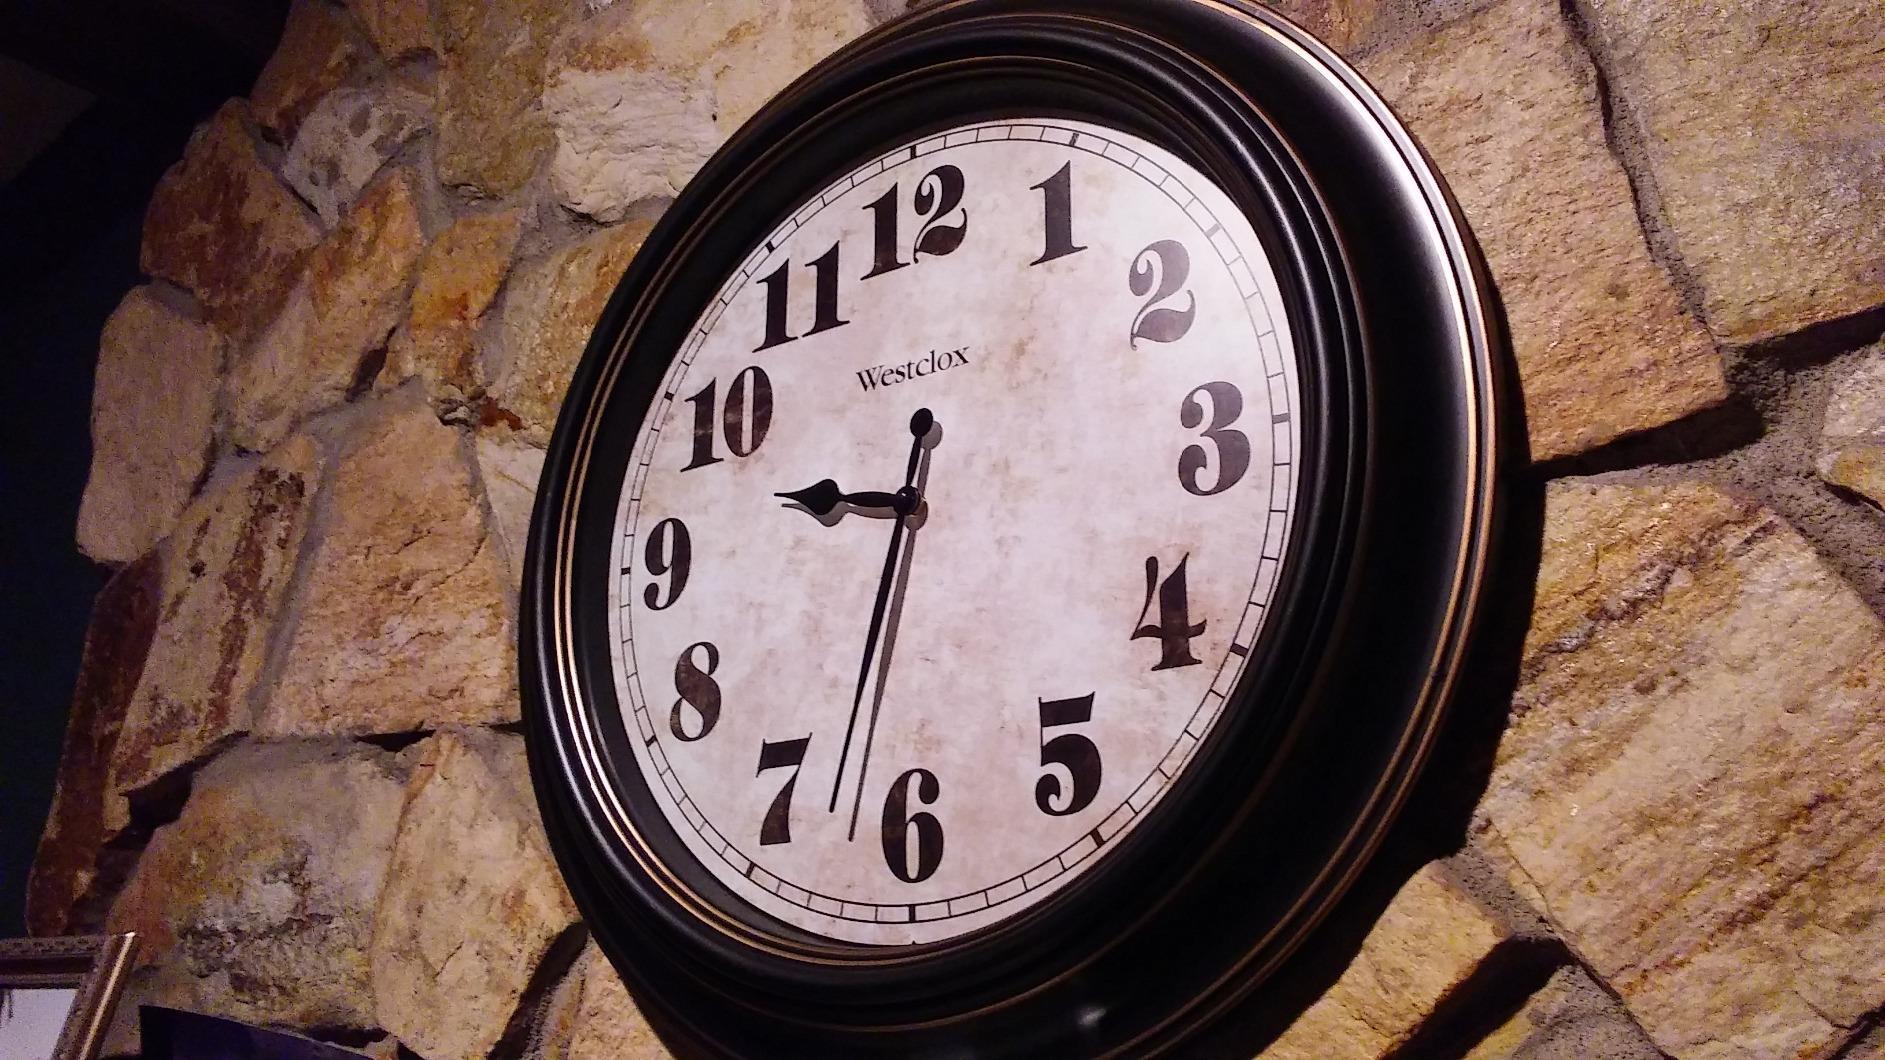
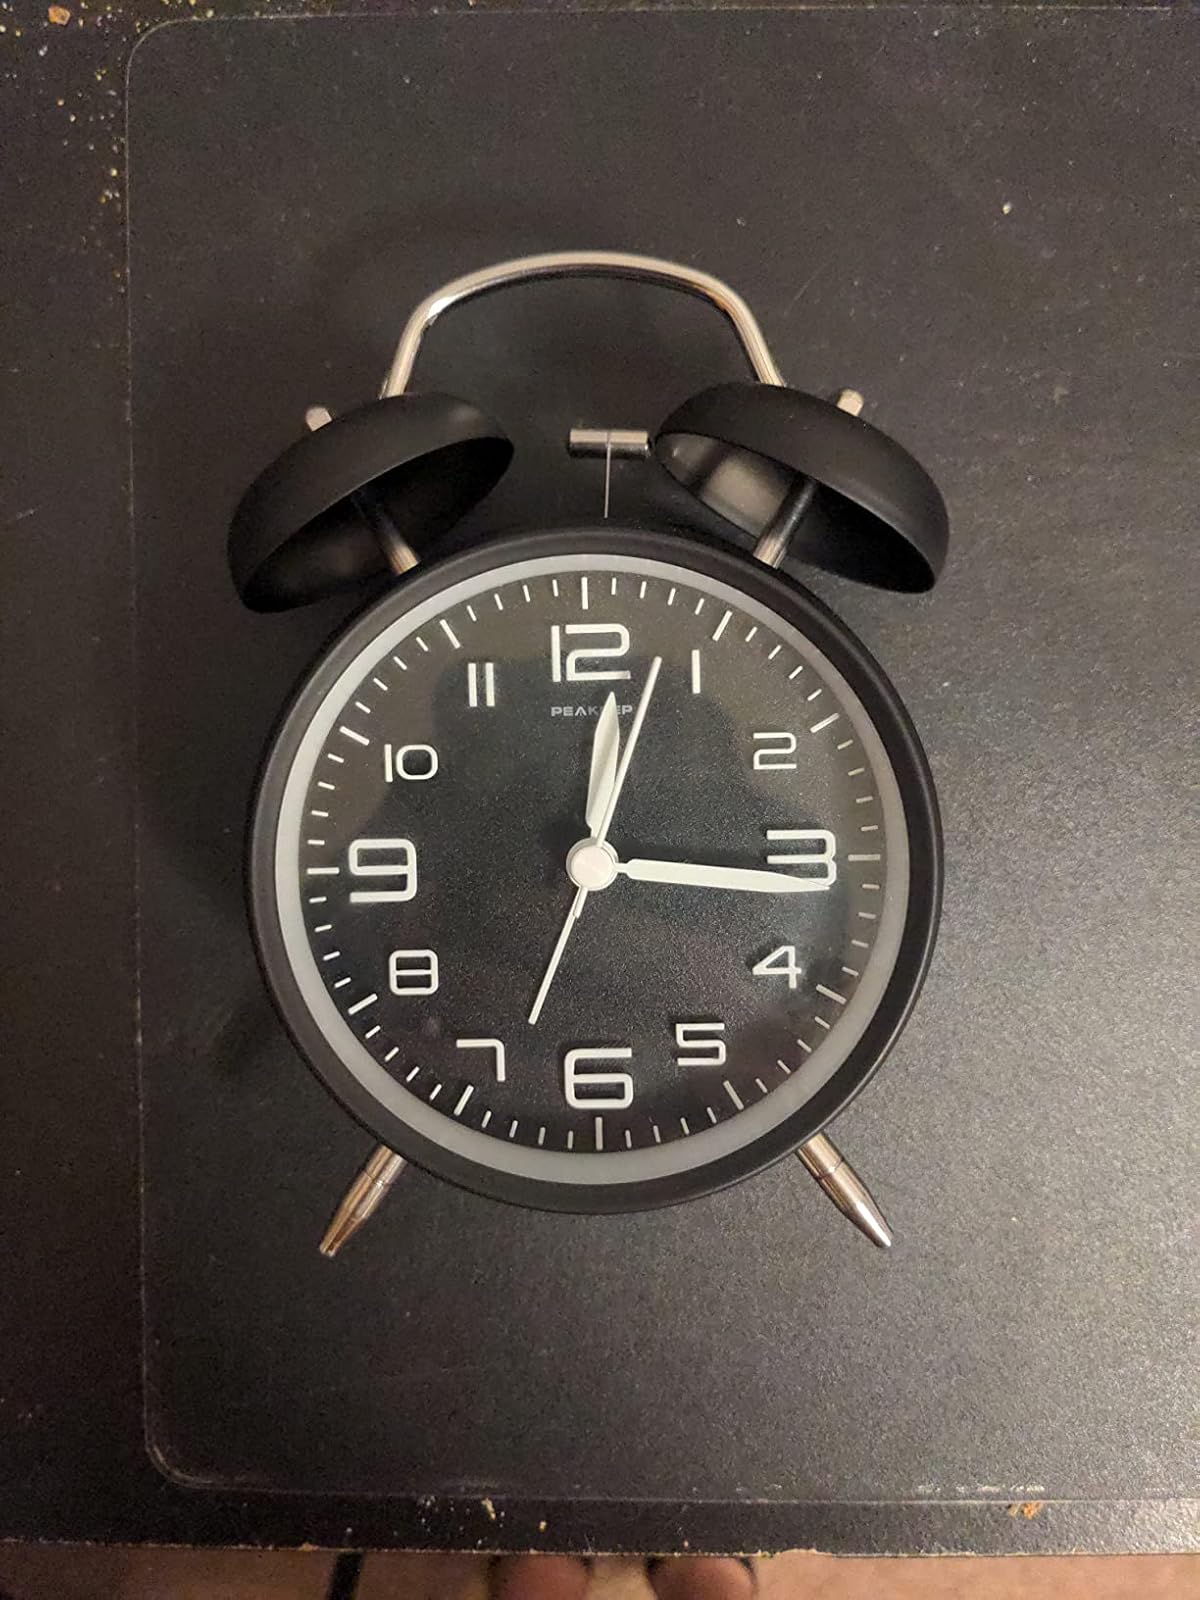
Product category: clock
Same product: no